The Need for Roots

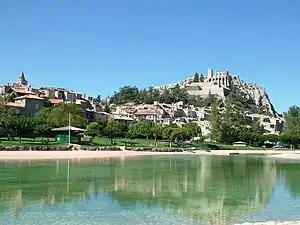
Sisteron in south east France. Weil considered that the nascent civilisation which existed in the Provence region before the Albigensian Crusade had a culture where labour was free from all "taint of slavery" and the spiritual dimension of work was recognised.

Part one begins with a discussion of obligations and rights. Weil asserts that obligations are more fundamental than rights, as a right is only meaningful insofar as others fulfil their obligation to respect it. A man alone in the universe, she says, would have obligations but no rights. Rights are therefore "subordinate and relative" to obligations. Weil says that those directing the French Revolution were mistaken in basing their ideas for a new society on the notion of rights rather than obligations, suggesting that a system based on obligations is superior.